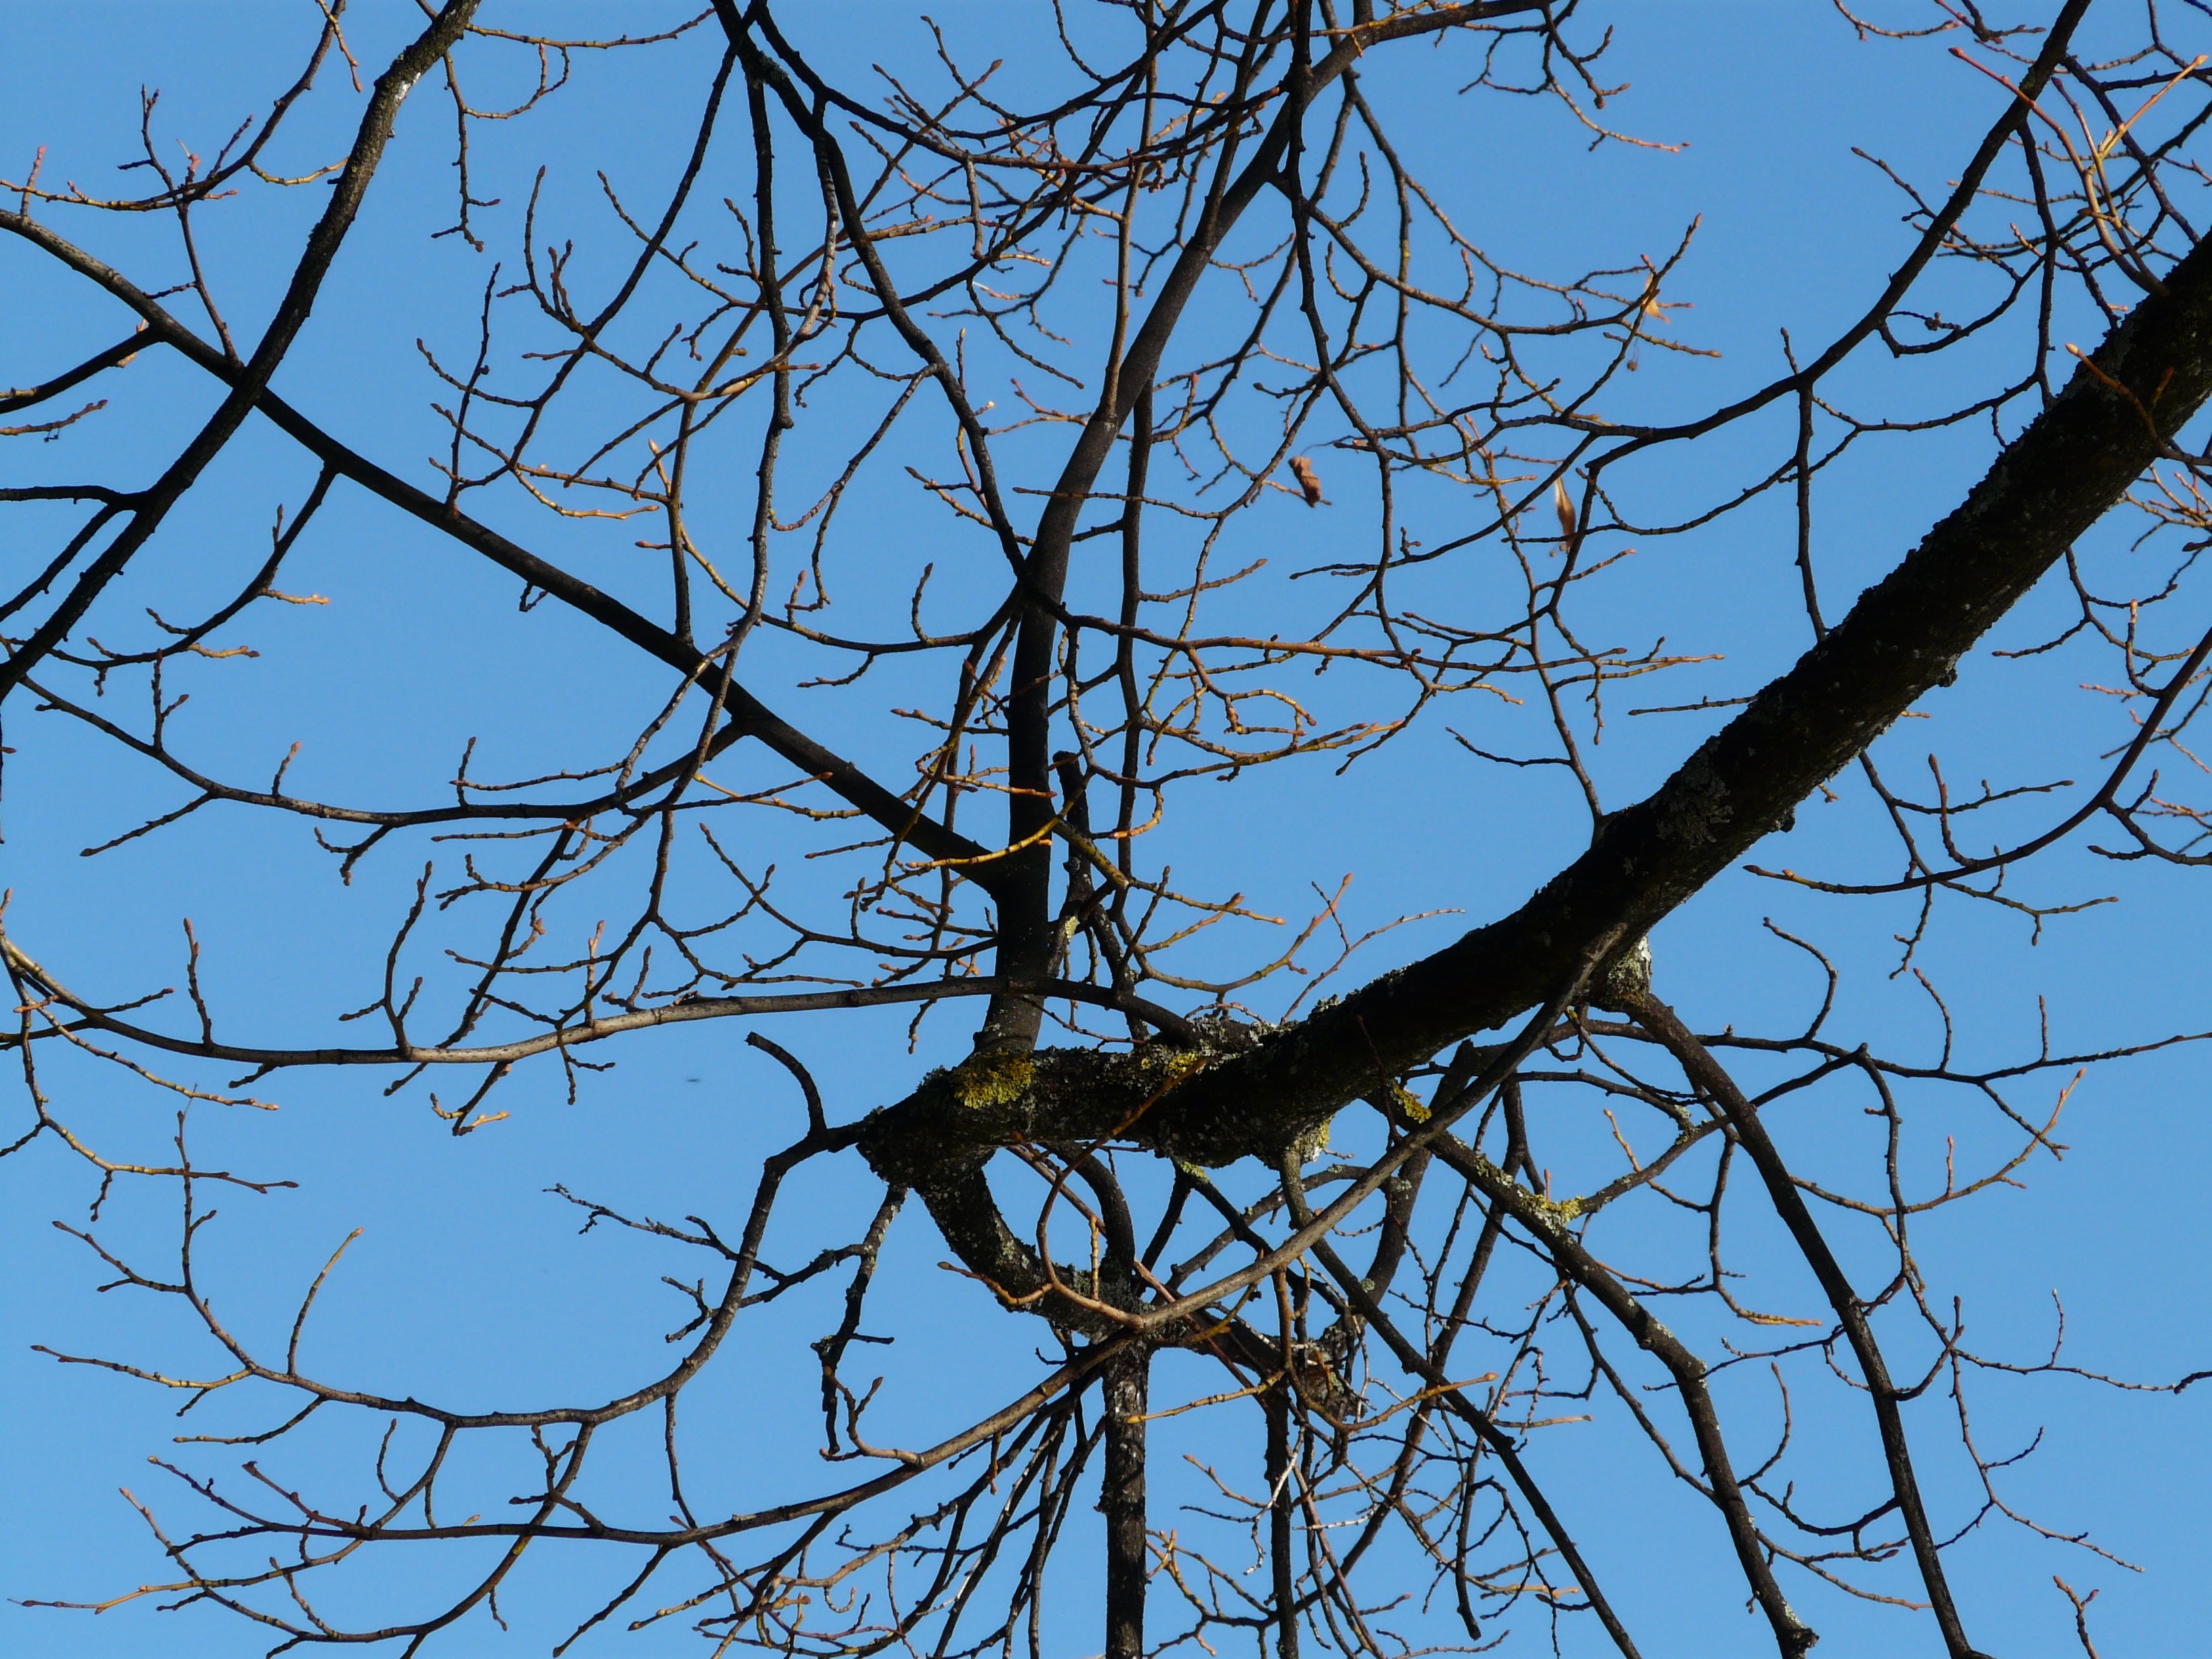
tree, branch, plant, sky, line, golden, autumn, twig, aesthetic, coloring, leaves, branches, autumn forest, woody plant, outdoor structure